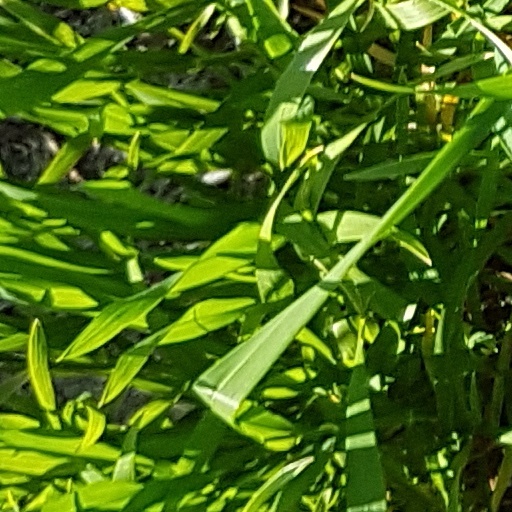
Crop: wheat